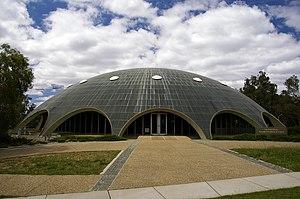
L’Académie des sciences australienne a été créée en 1954 par un groupe d'Australiens éminents, dont des membres australiens de la Royal Society de Londres. Le premier président en a été Sir Mark Oliphant. L'Académie est modelée sur la Royal Society et fonctionne en vertu d'une charte royale et, comme telle, est un organisme indépendant, mais a l'appui du gouvernement. Le secrétariat de l'Académie est au Shine Dome, à Canberra.